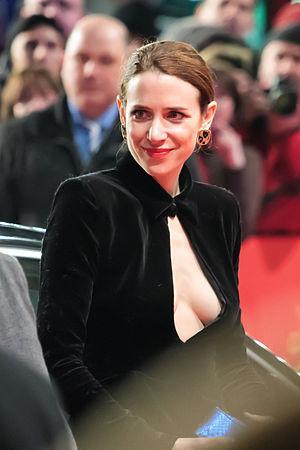
Julia Malik est une actrice allemande.